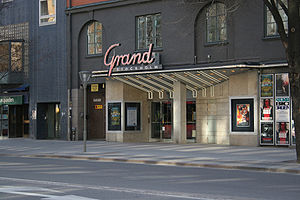
Palmemordet / Hændelsesforløbet
Grand biografen på Sveavägen hvor Olof Palme og hans familie så Brødrene Mozart på mordnatten.
Palmemordet er den almindelige betegnelse for mordet på Sveriges statsminister Olof Palme, hvor han blev hårdt såret af et enkelt skud på åben gade i Stockholms bymidte fredag 28. februar 1986 klokken 23:21 i krydset Sveavägen-Tunnelgatan. Efterforskningen udviklede sig til en af verdens største mordefterforskninger; flere mistænkte var anholdt og Christer Pettersson blev dømt, men siden frikendt.